Michael Katsuhisa

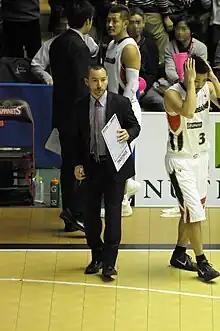

is a former professional basketball player and the head coach of the Shinshu Brave Warriors in the Japanese B.League.